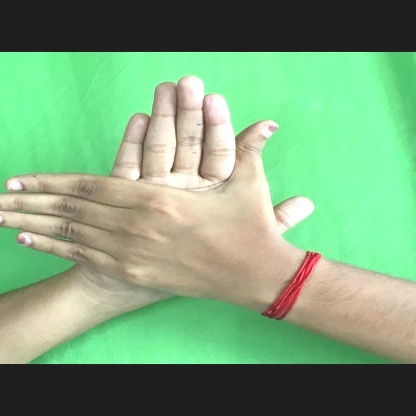
Mudra: Chakra